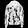
Label: Coat